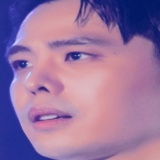
ca sĩ Trịnh Thăng Bình